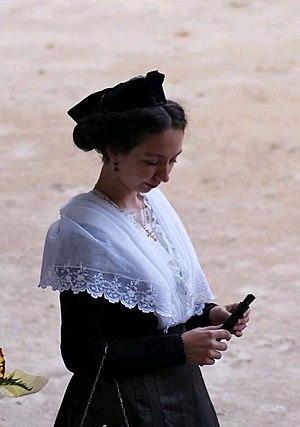
Patrimoine culturel de Saint Rémy de Provence
Cheval-Blanc est une commune française, située dans le département de Vaucluse en région Provence-Alpes-Côte d'Azur.
Saint-Rémy-de-Provence est une commune française du département des Bouches-du-Rhône. Située dans la région Provence-Alpes-Côte d'Azur, Saint-Rémy-de-Provence est la petite capitale des Alpilles. À la suite du décret du 30 janvier 2007, son territoire est classé au sein du parc naturel régional des Alpilles. Ville touristique et vinicole, elle possède un important patrimoine bâti et naturel.